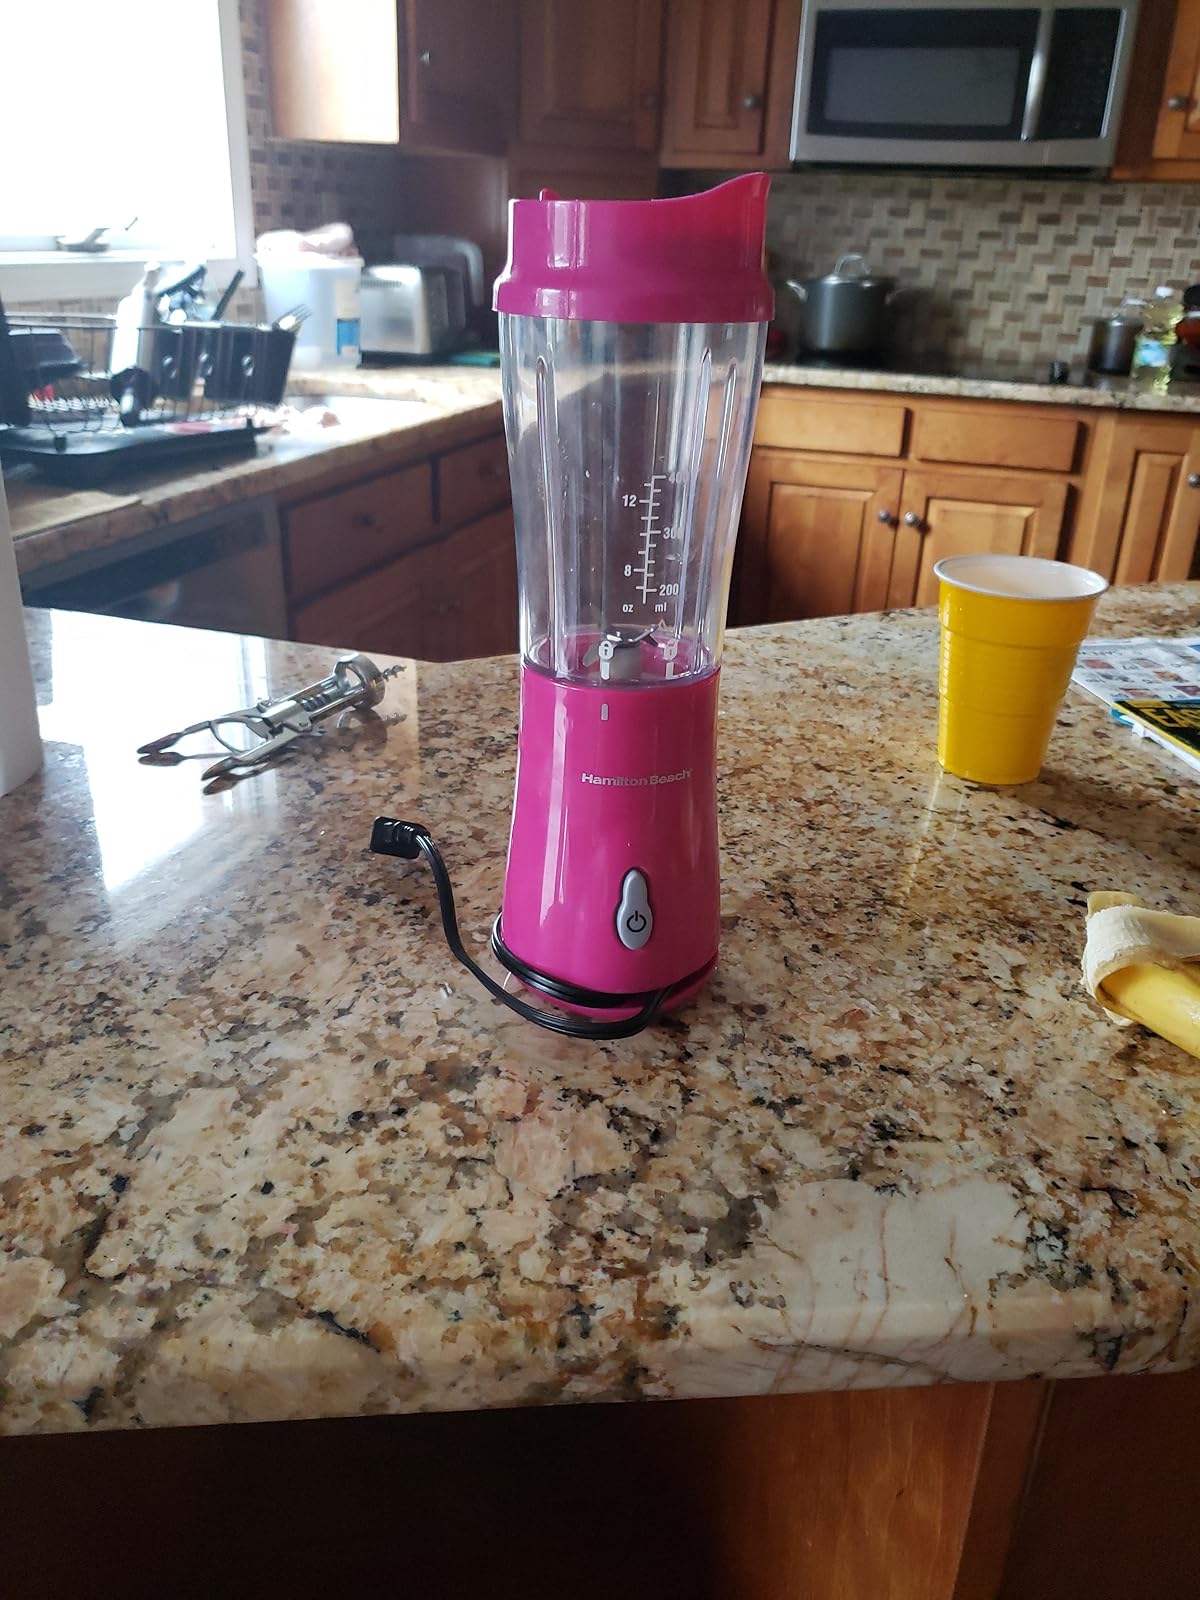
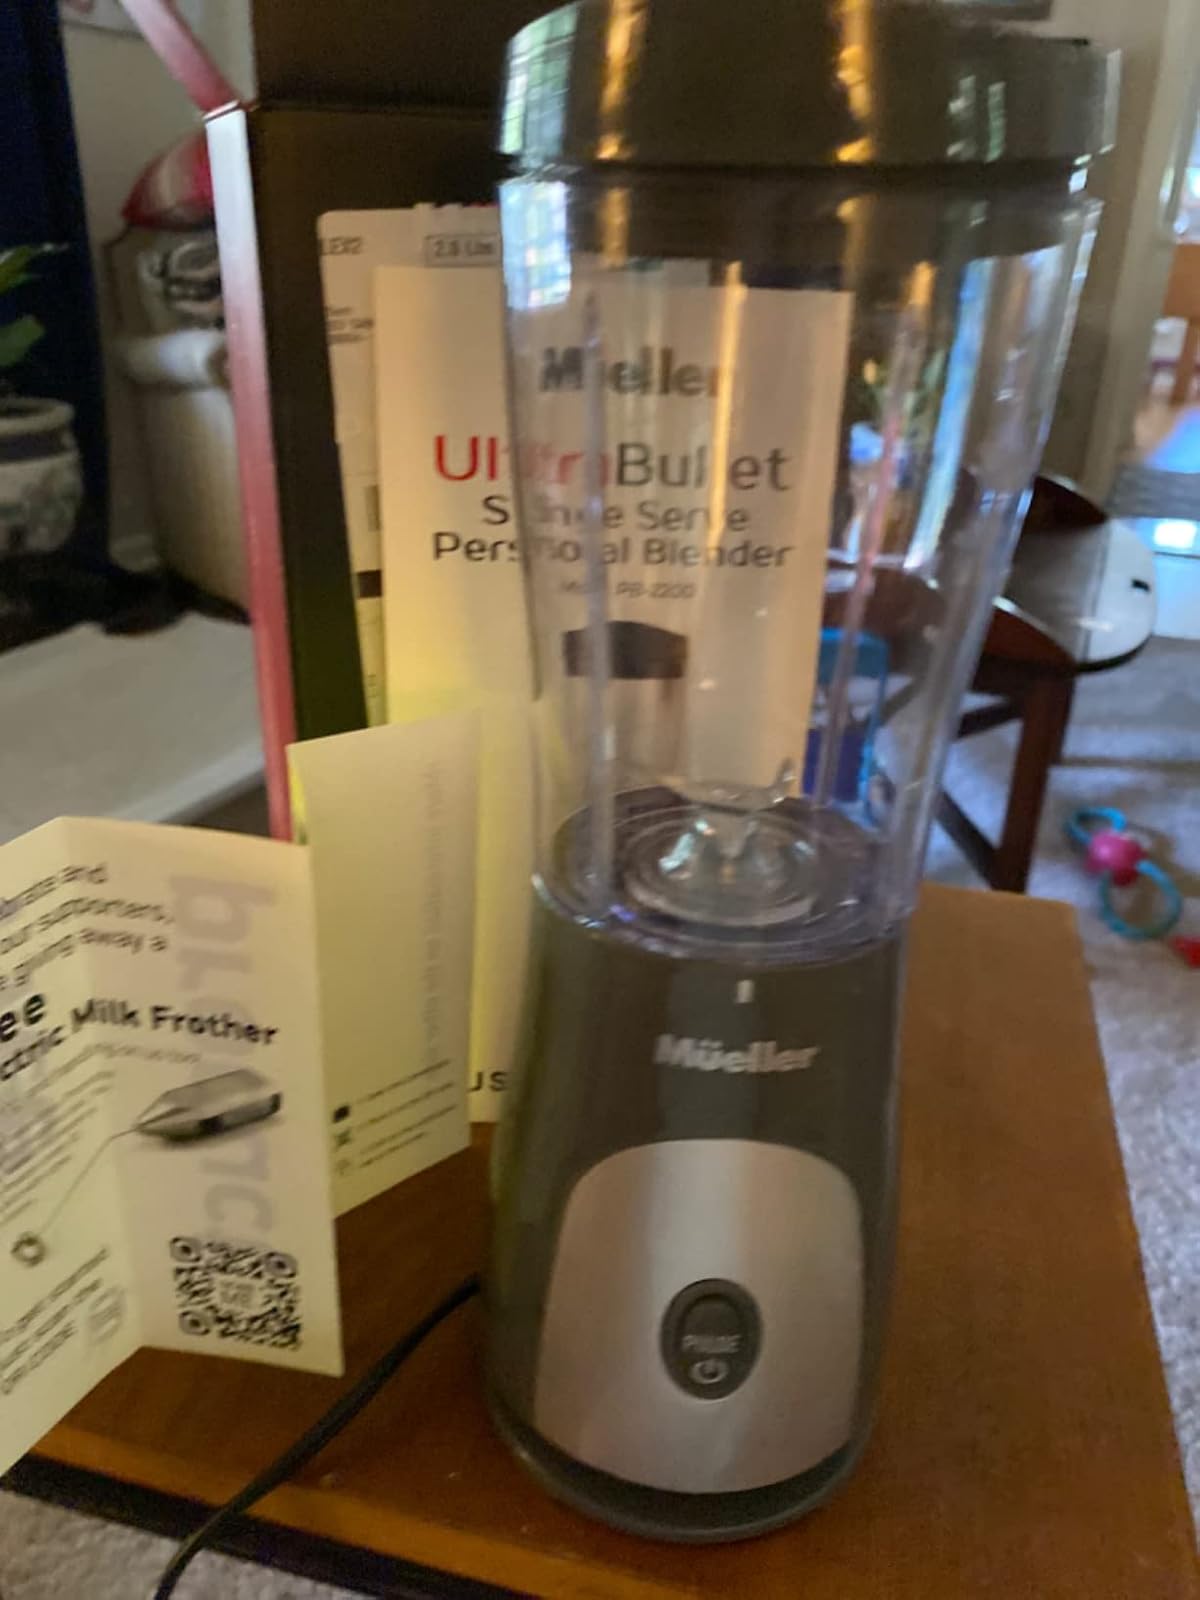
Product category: items_blender
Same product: no